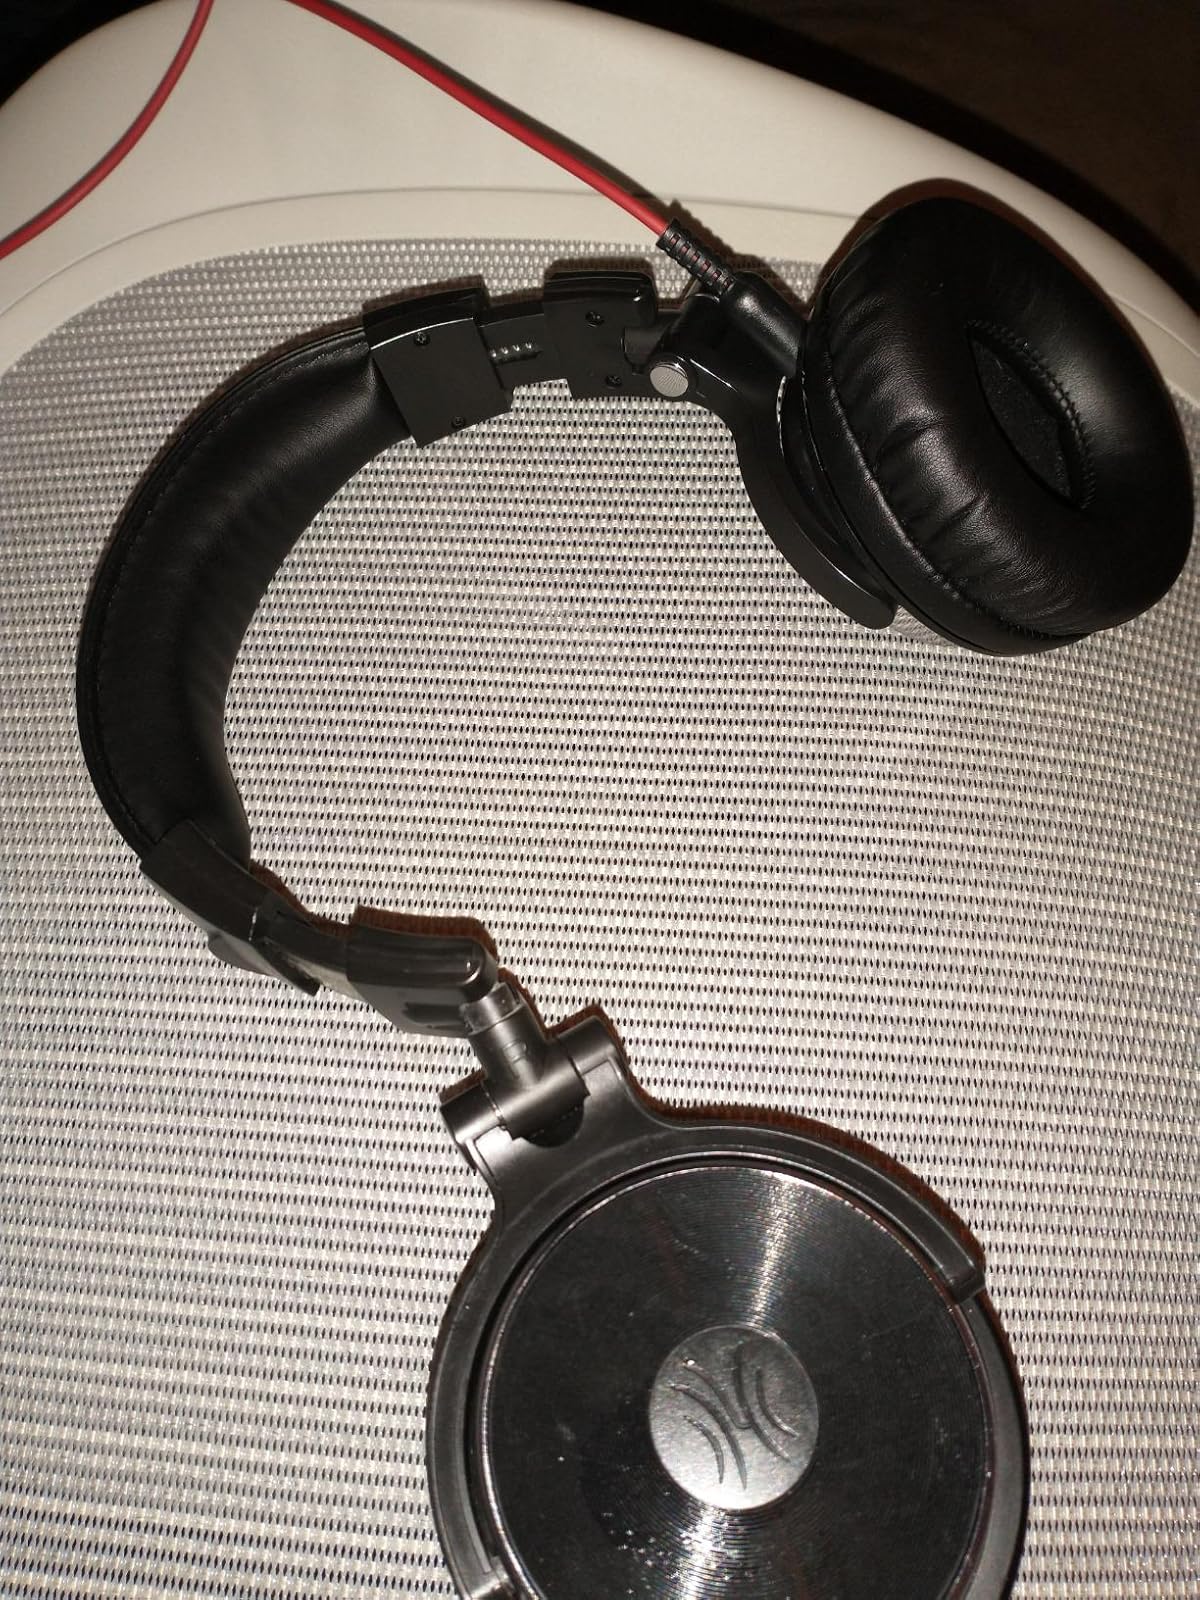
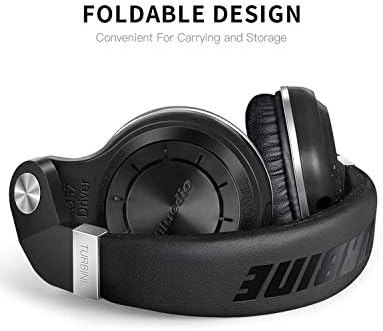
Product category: headphones
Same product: no